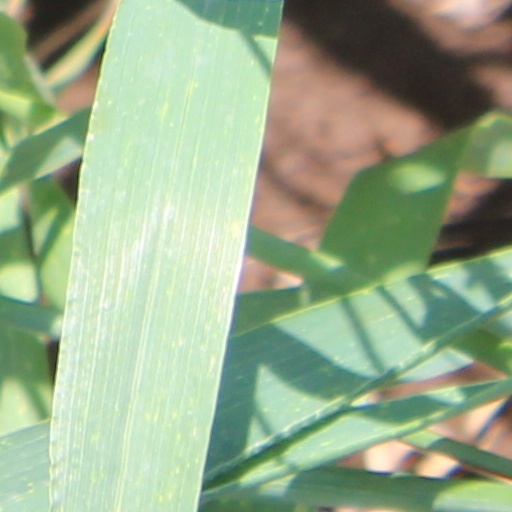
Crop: wheat